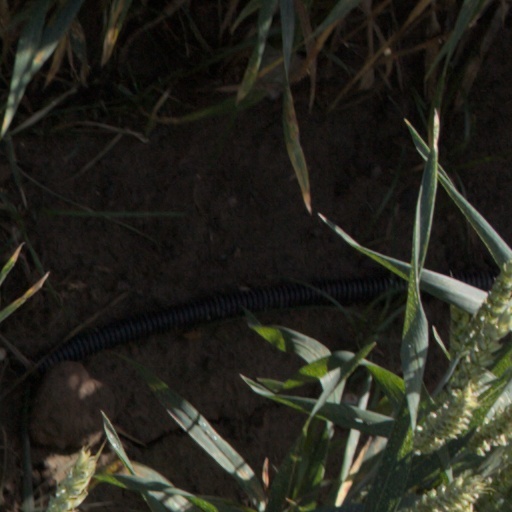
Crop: wheat